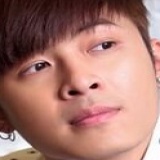
ca sĩ Gin Tuấn Kiệt